United Nations Operation in Mozambique

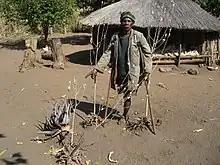
Pita Roque, Mozambican land mine victim

Once the GPA was signed, many Mozambicans living outside of the country or internally displaced began to return. The UNHCR assisted with preparing the country to receive the influx of people by repairing roads, health facilities, schools, and food production mechanisms. One challenge to the UN's operation was the presence of land mines scattered across the country. In order to properly welcome Mozambicans back into the country, the UN began a demining operation. Although the program initially faced bureaucratic hurdles and worked slowly, it eventually created a Mine Clearance Training Centre and cleared 5,790 kilometres of roads. By the time of the elections in October 1994 elections, 3 million internal displaced persons, 1.1 million refugees, and 200,000 ex-combatants were back in Mozambique.